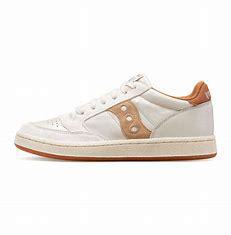
Brand: Saucony
Model: Jazz Court